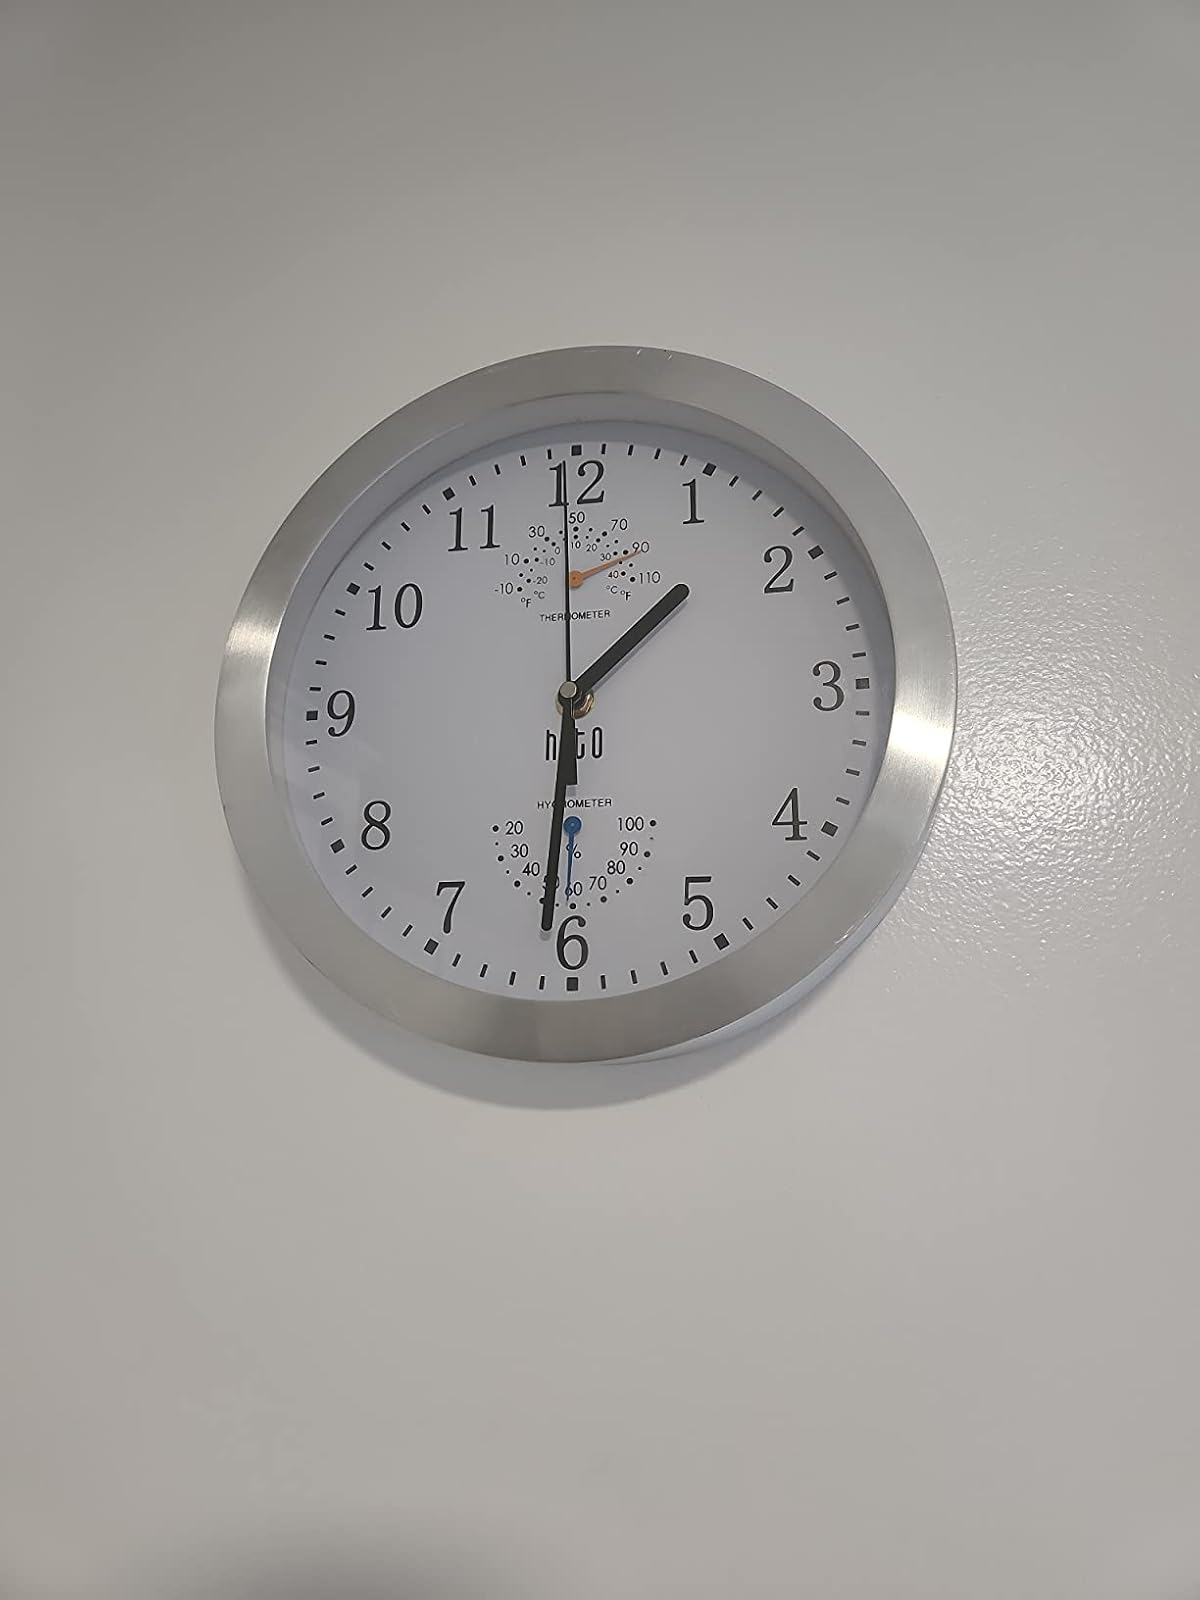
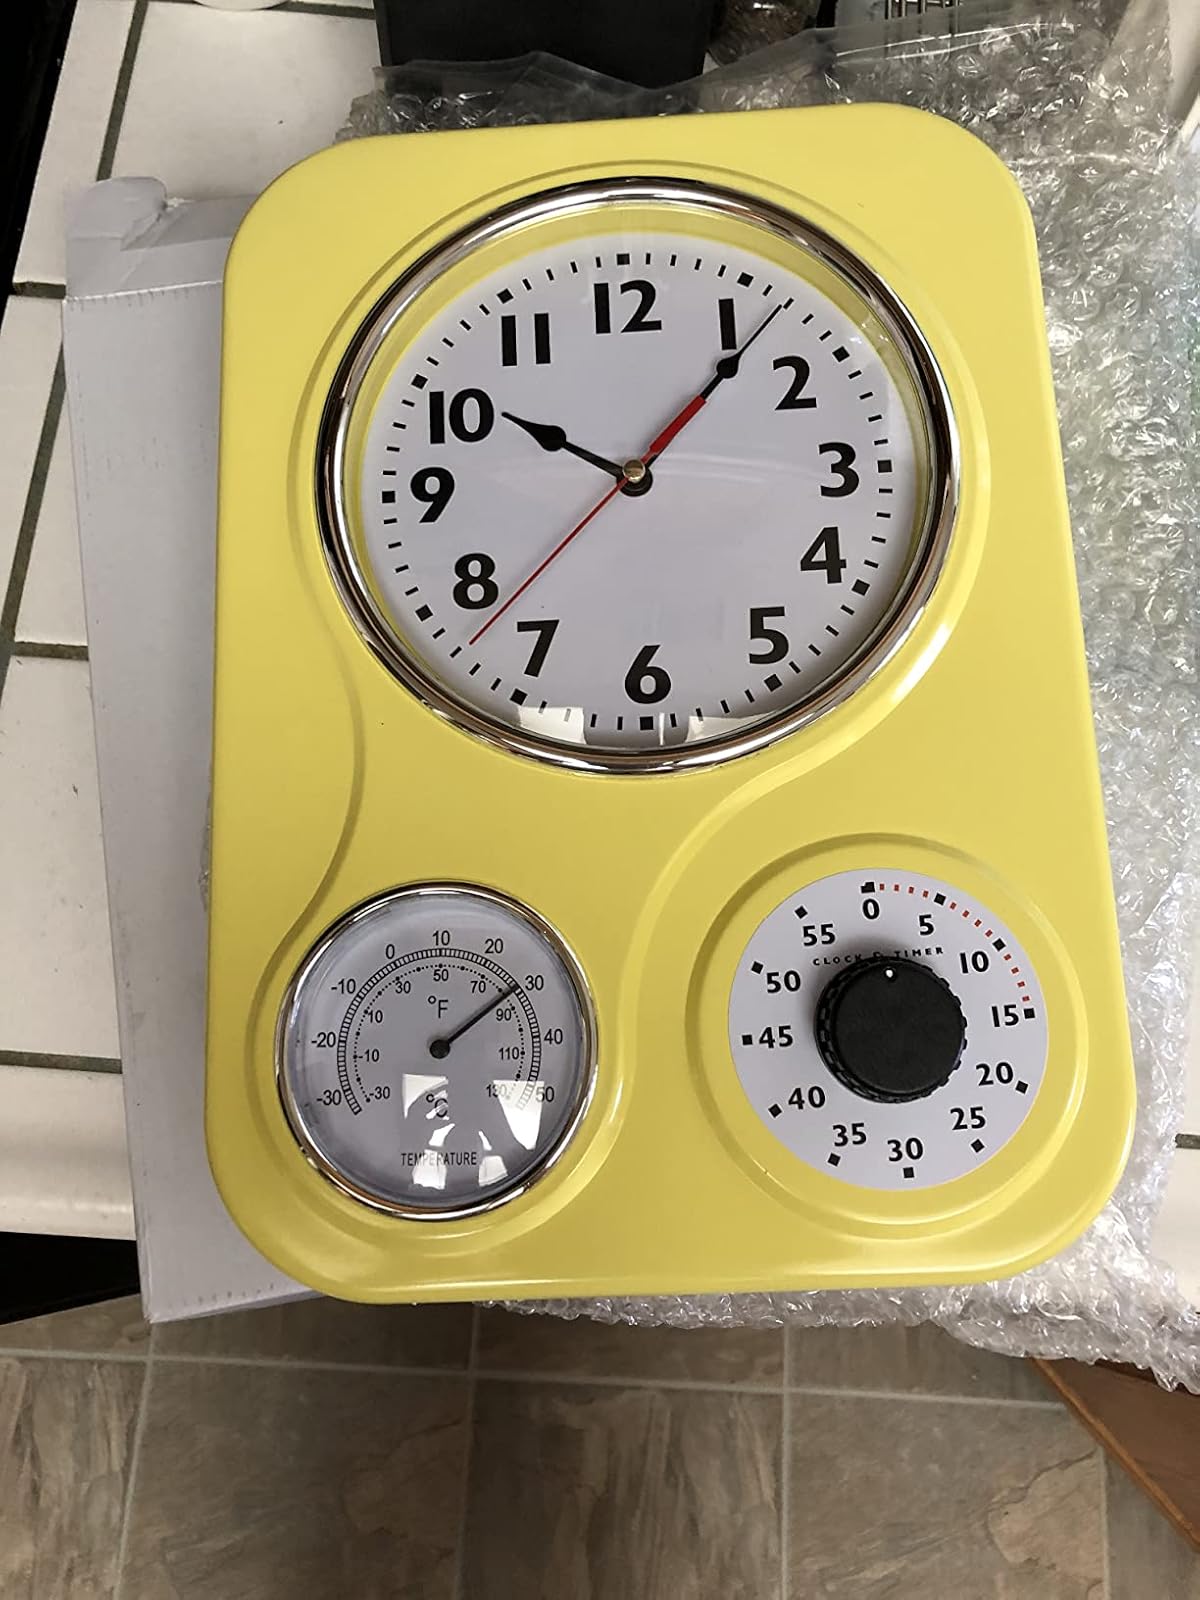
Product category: clock
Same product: no